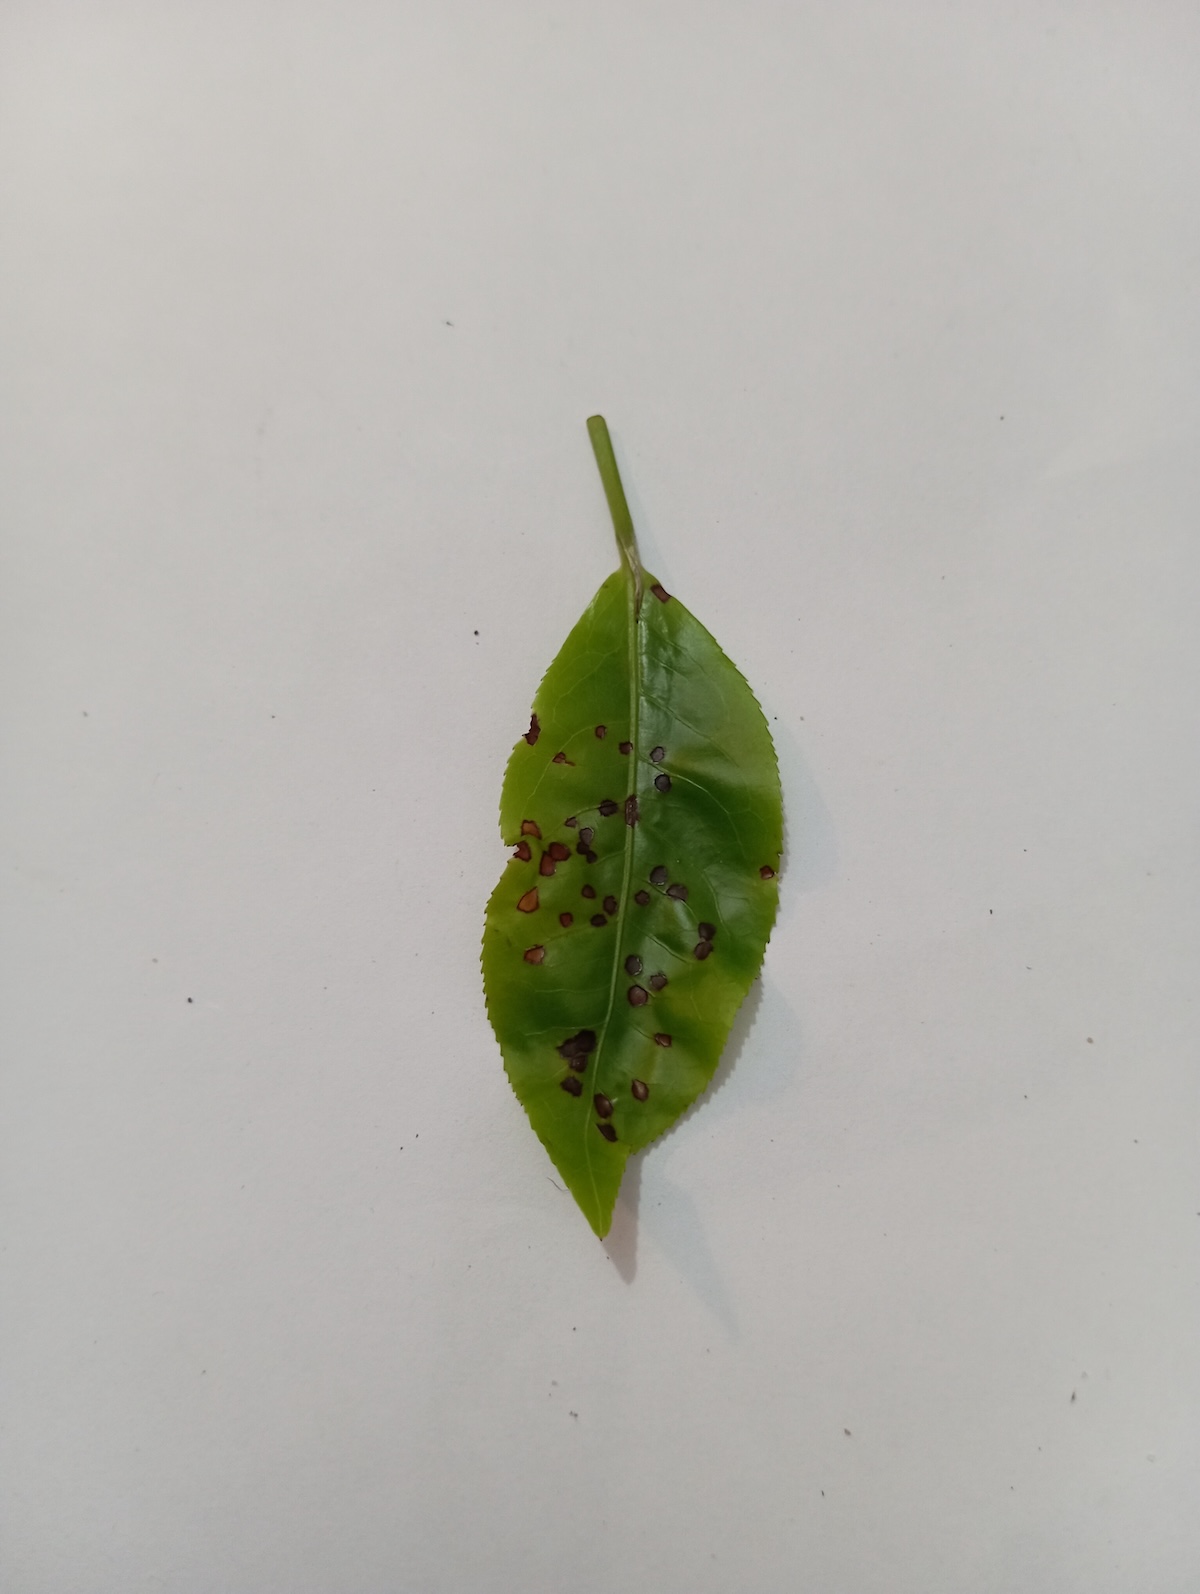
Label: Helopeltis